St. Albert (federal electoral district)

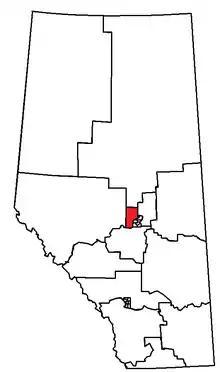
St. Albert in relation to other federal electoral districts in Alberta (1996 redistribution)

St. Albert was a federal electoral district in Alberta, Canada, that was represented in the House of Commons of Canada from 1988 to 2004. It contained Edmonton's western and northwestern suburbs, including the city of St. Albert.